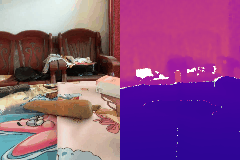
Label: carrot